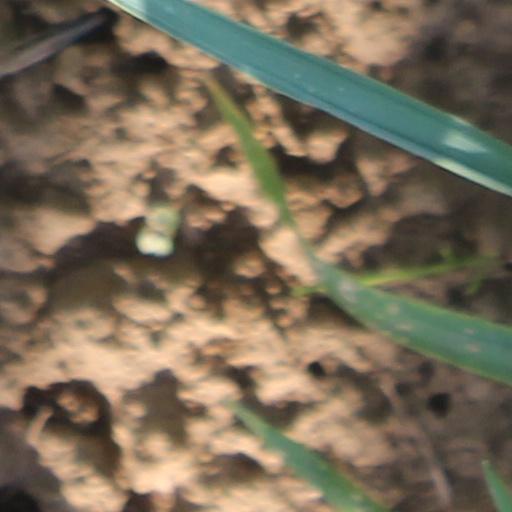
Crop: wheat